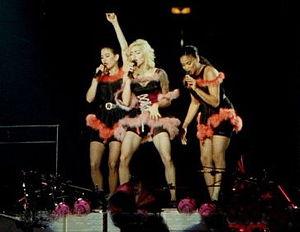
Into the Groove est une chanson de l'artiste américaine Madonna issue du film Recherche Susan désespérément. Elle sort en single le 23 juillet 1985 sous le label Warner Bros. Records. Une deuxième version est utilisée pour la bande originale du film et une version remixée sort au Royaume-Uni pour le promouvoir. La chanson apparaît plus tard dans la ré-édition européenne de Like a Virgin en 1985 et est incluse dans la grande compilation de 2009 intitulée Celebration. Plusieurs versions remixées apparaissent dans les compilations You Can Dance, sortie en 1987, et The Immaculate Collection, sortie en 1990. Madonna s’inspire de la piste de danse pour ce titre et a écrit la chanson en observant un beau Portoricain depuis son balcon. D'abord écrite pour son ami Mark Kamins, elle décide plus tard d'utiliser Into the Groove pour le film Recherche Susan désespérément et l'enregistre aux studios Sigma Sound Studios. En 2003, Madonna crée une autre version remixée, en duo avec Missy Elliott, intitulée Into the Hollywood Groove.